Arcadia Lost

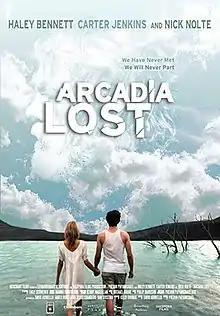

Arcadia Lost is a 2010 American drama film directed by Phedon Papamichael and starring Haley Bennett, Carter Jenkins, and Nick Nolte. The film both takes place and was filmed in Greece. Specifically it was filmed in the village Poulithra, in the municipal unit of Leonidio, in the municipality of South Kynouria, in the regional unit of Arcadia.